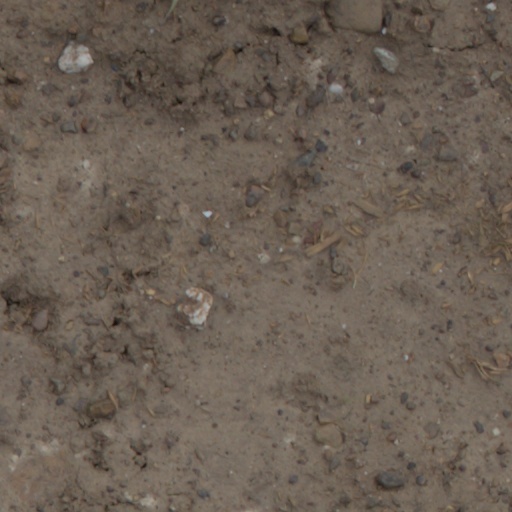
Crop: wheat